Siege of Salerno (871–872)

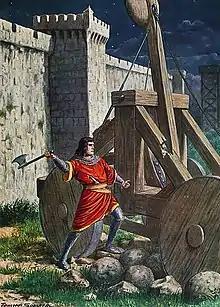
Landemarius destroying the siege machine, from a 20th-century illustrated history of Italy. The machine depicted, however, is not a traction trebuchet.

The siege of Salerno was one of the campaigns of the Aghlabids in southern Italy during their conquest of Sicily. The Lombard city of Salerno had strong defences and, despite the use of stone-throwing artillery, the siege lasted a little over a year from its beginning in late 871 or early 872. Prince Guaifer of Salerno led the defence, but the siege was only lifted by the arrival of an army of Lombards and Franks under the Emperor Louis II.